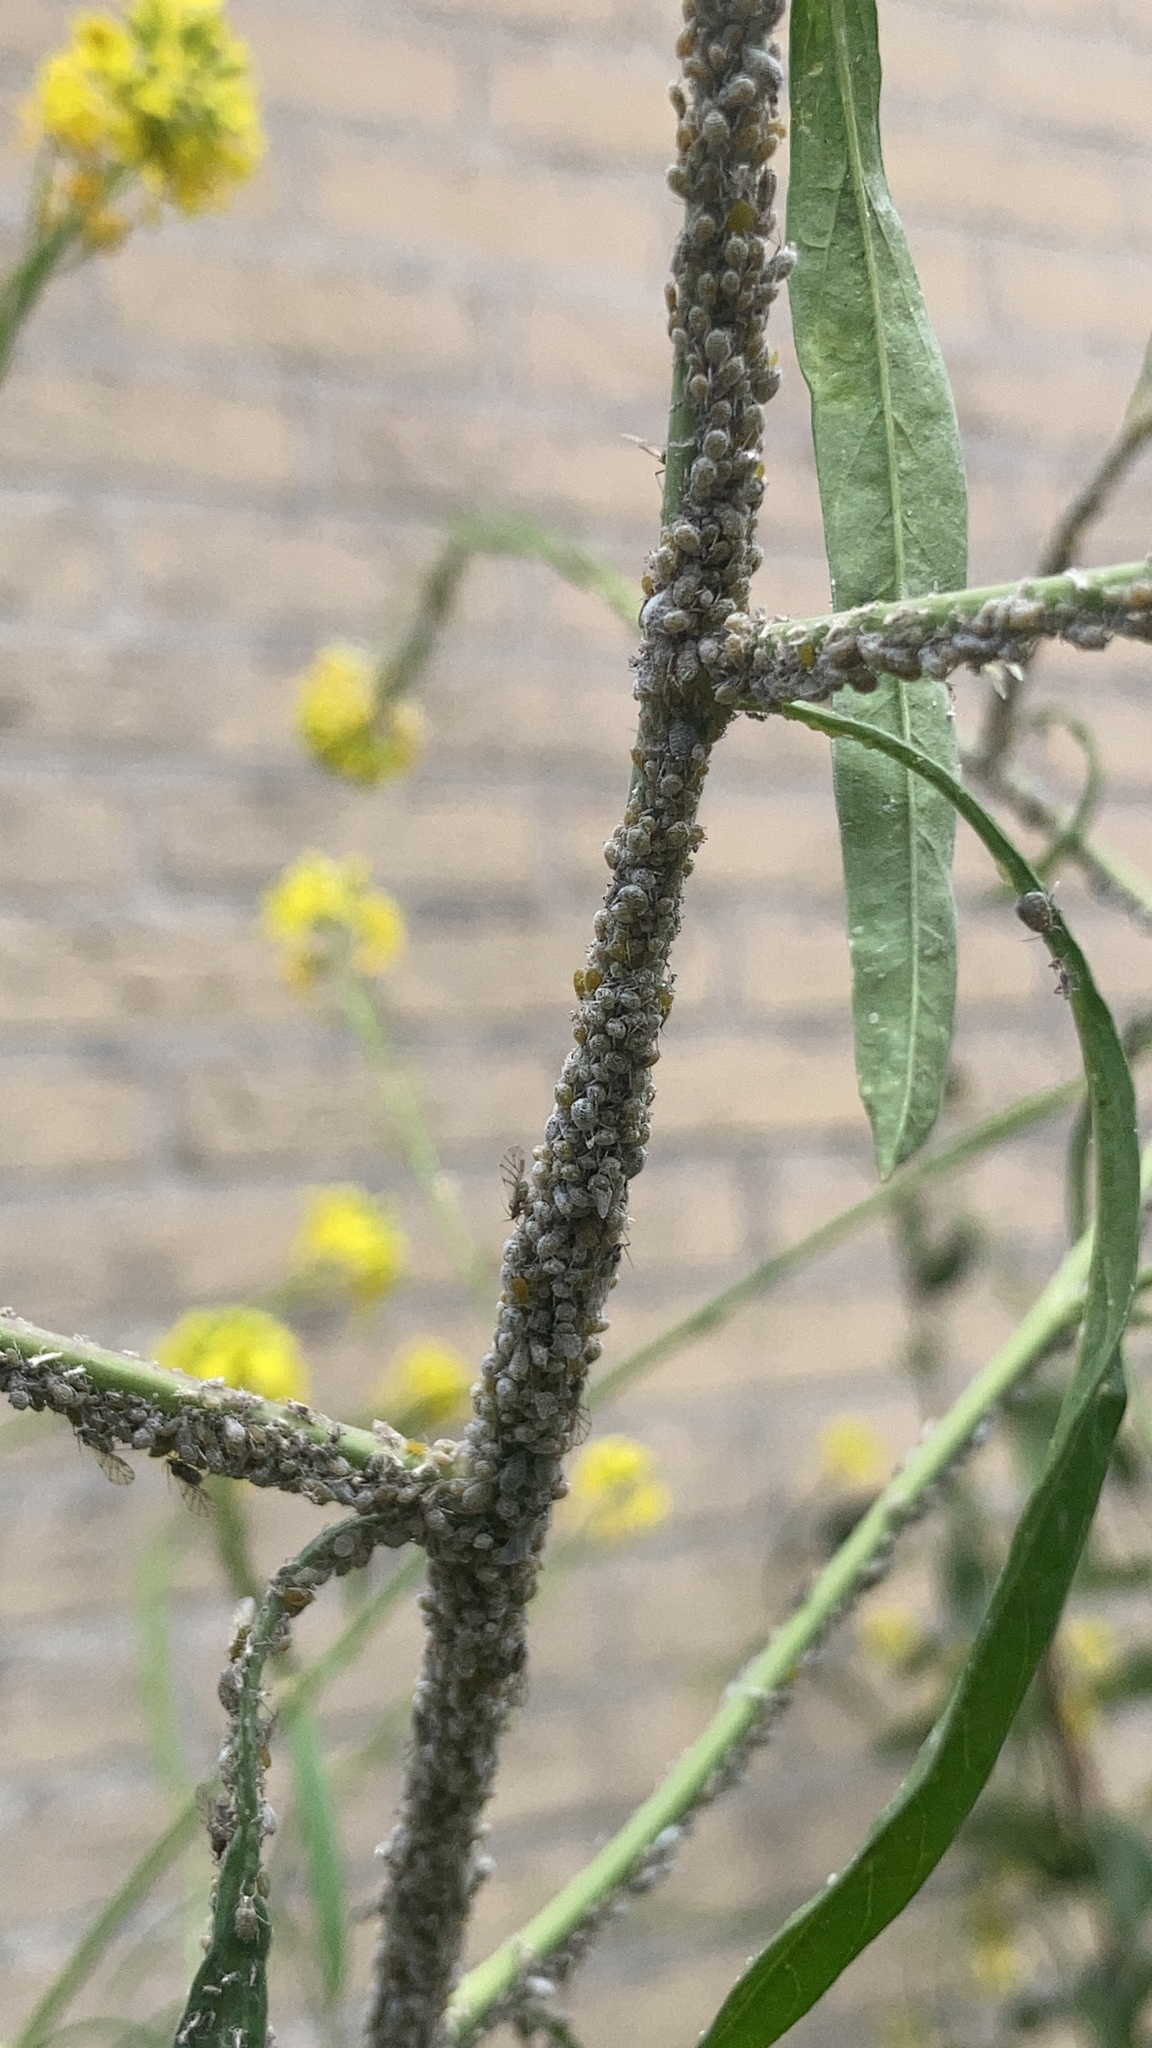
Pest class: cabbage_aphid